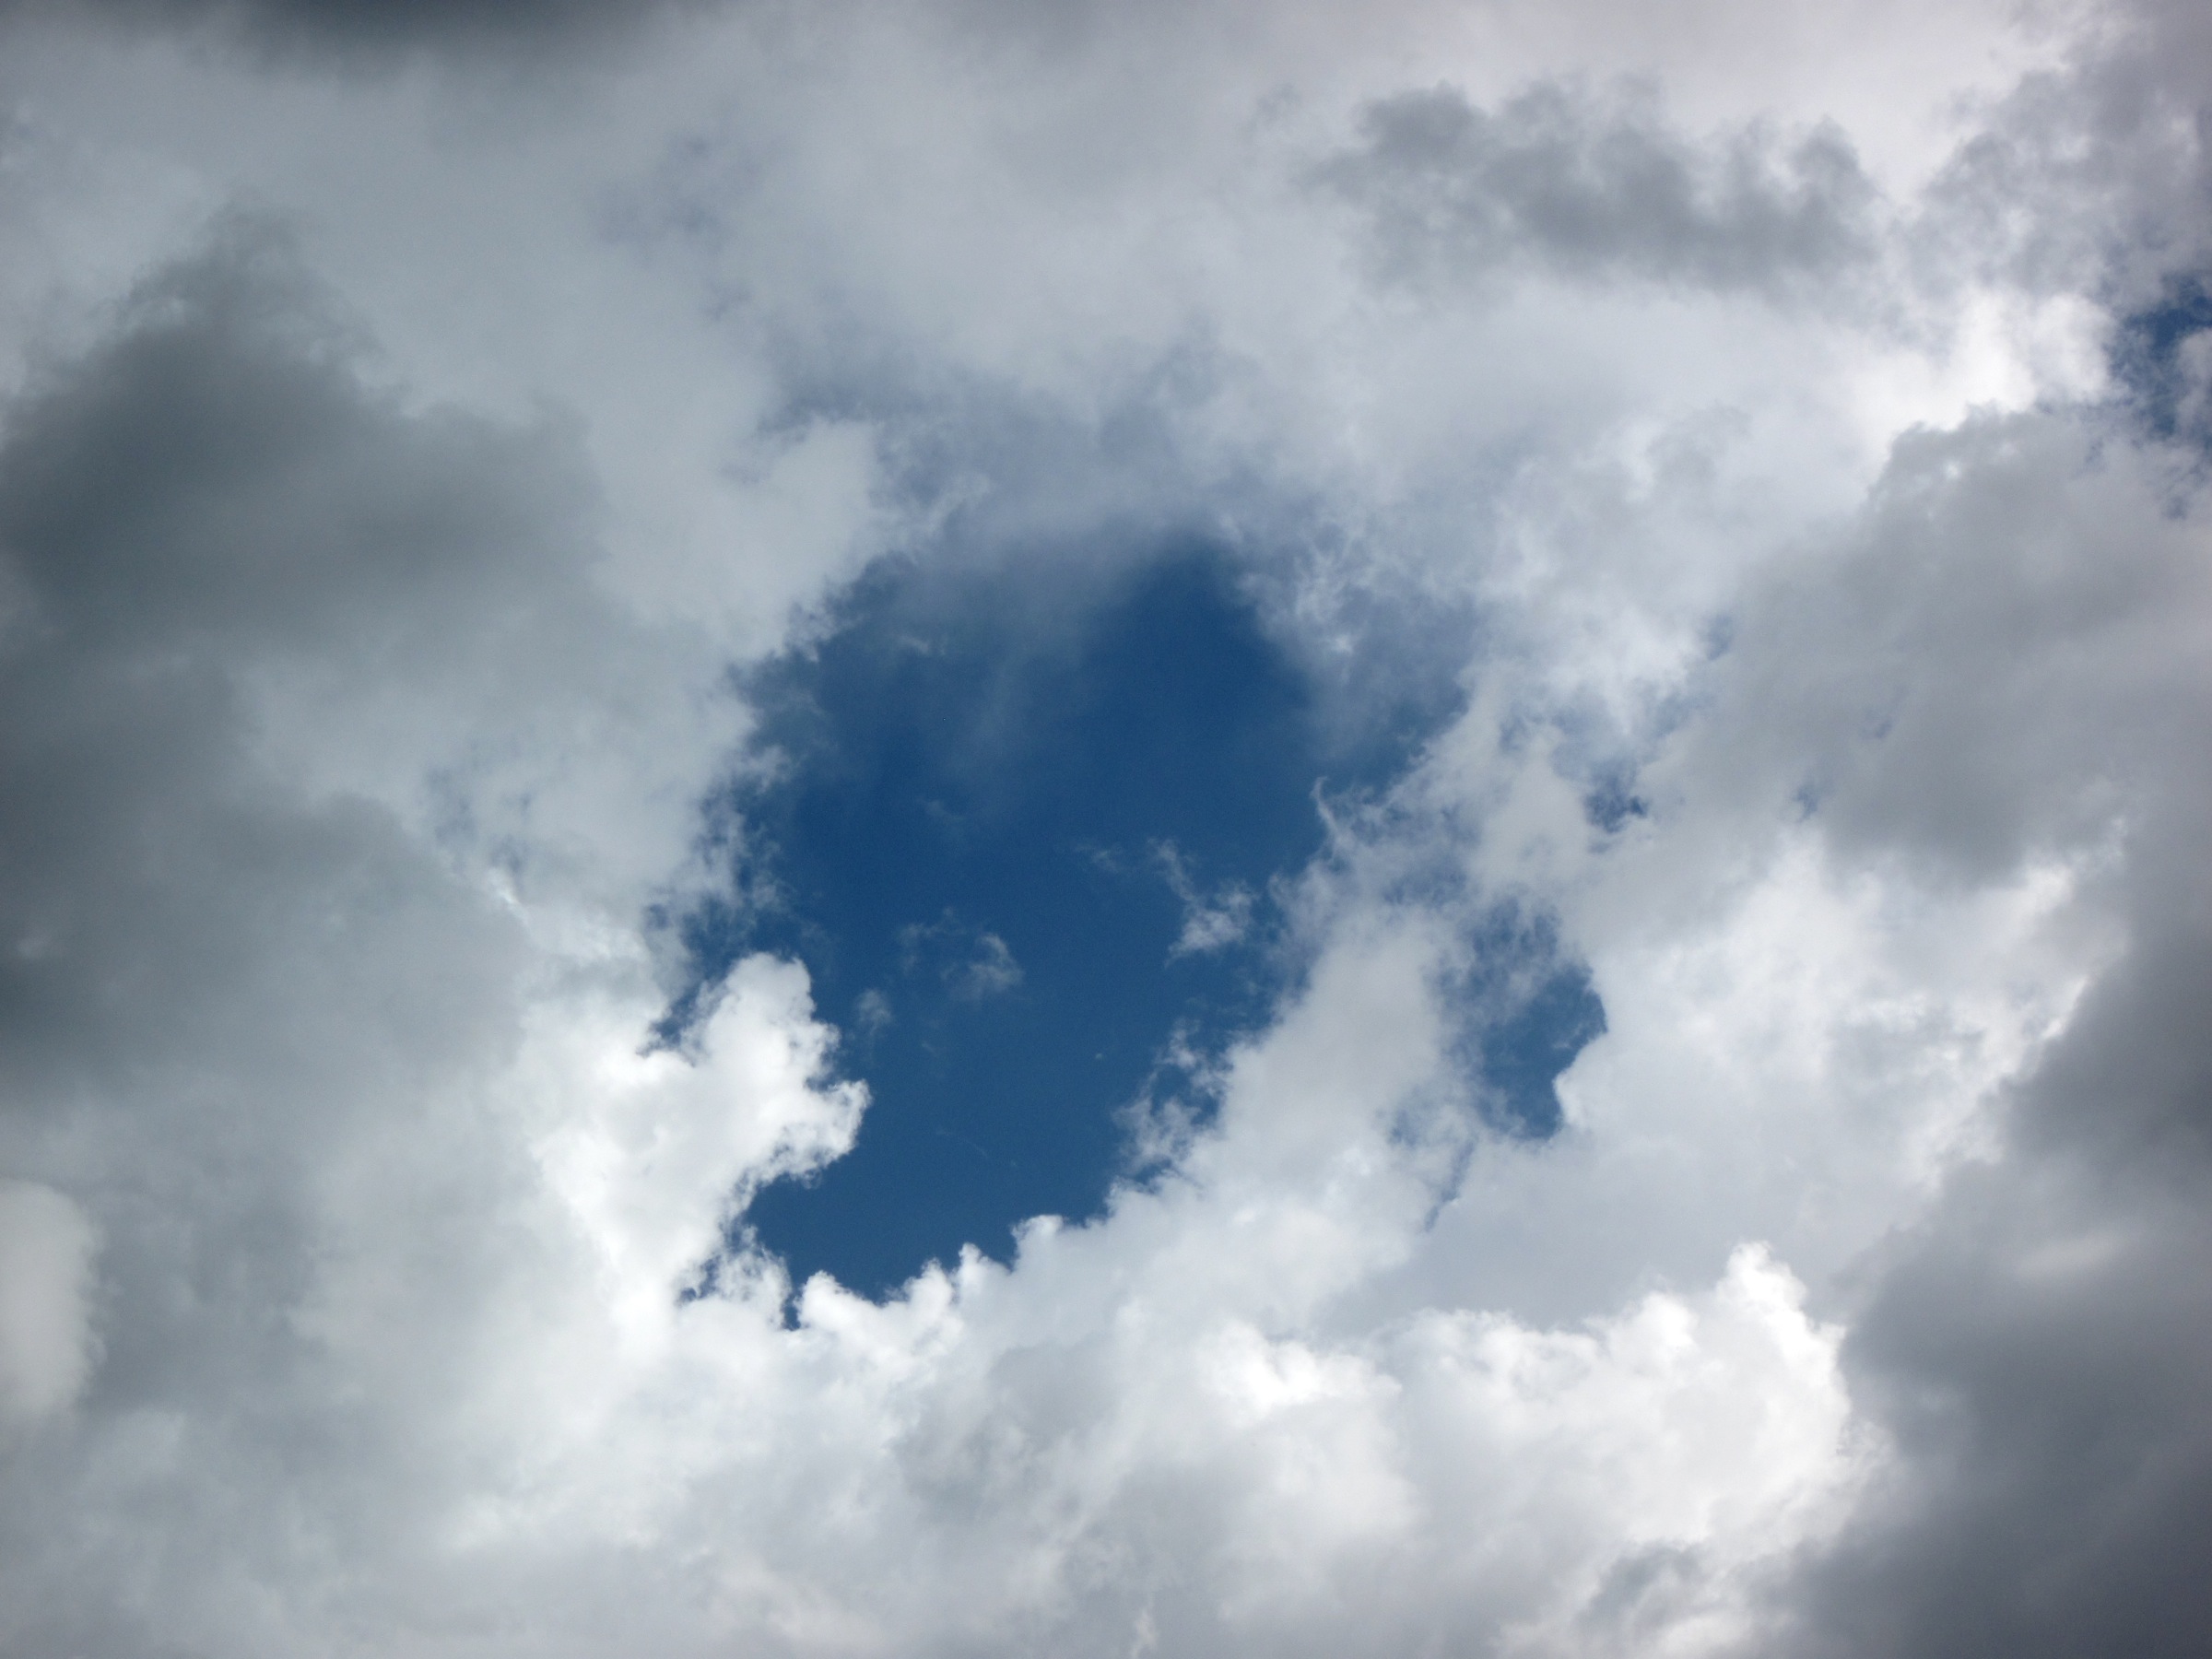
cloud, sky, sunlight, atmosphere, daytime, weather, cumulus, meteorological phenomenon, atmosphere of earth